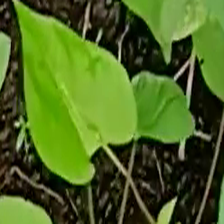
Weed species: Obscure_morning _glory(Ipomoea obscura)